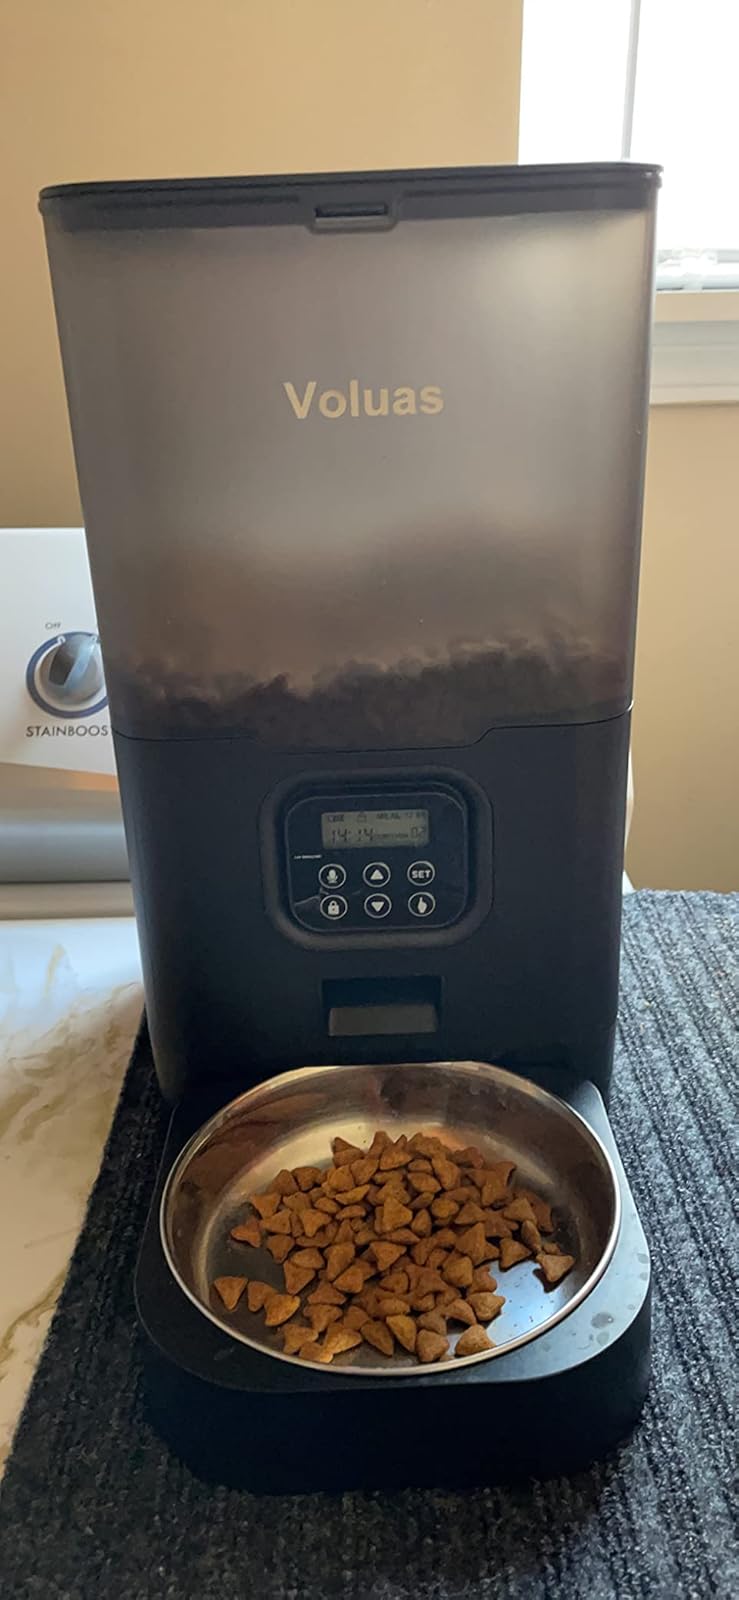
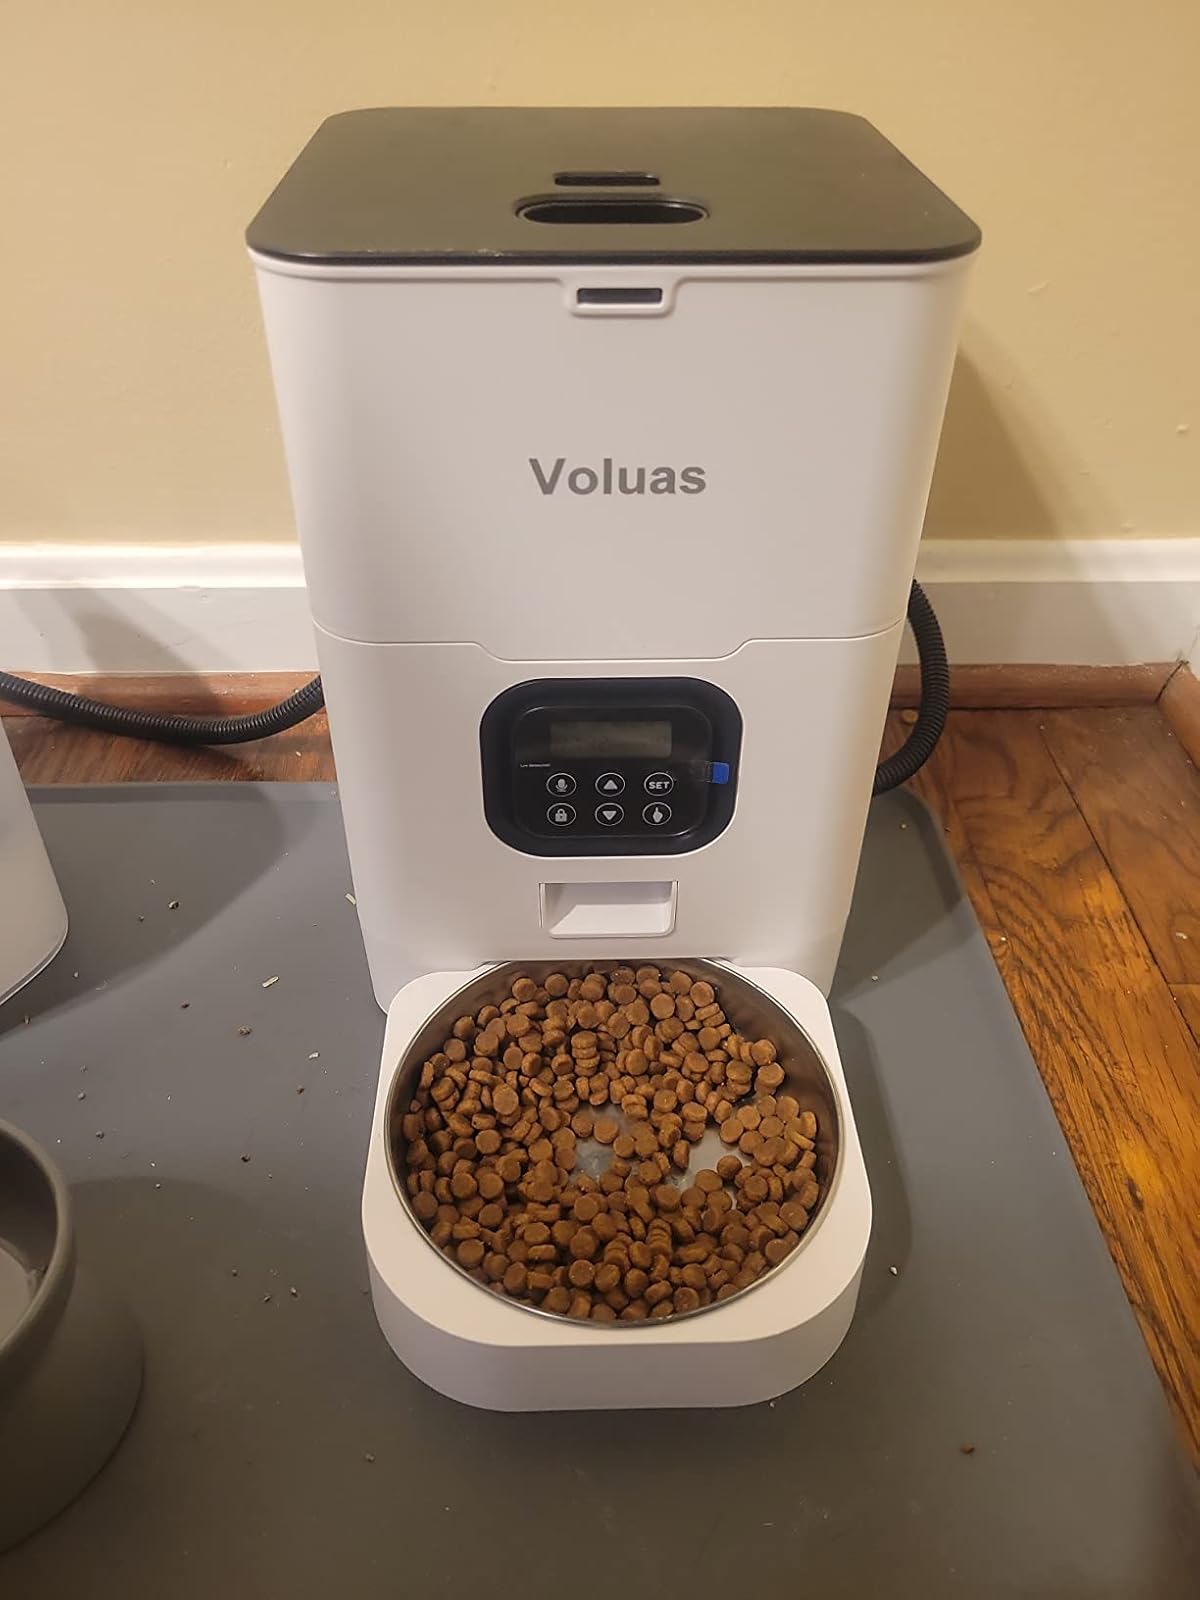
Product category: items_feeder
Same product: no